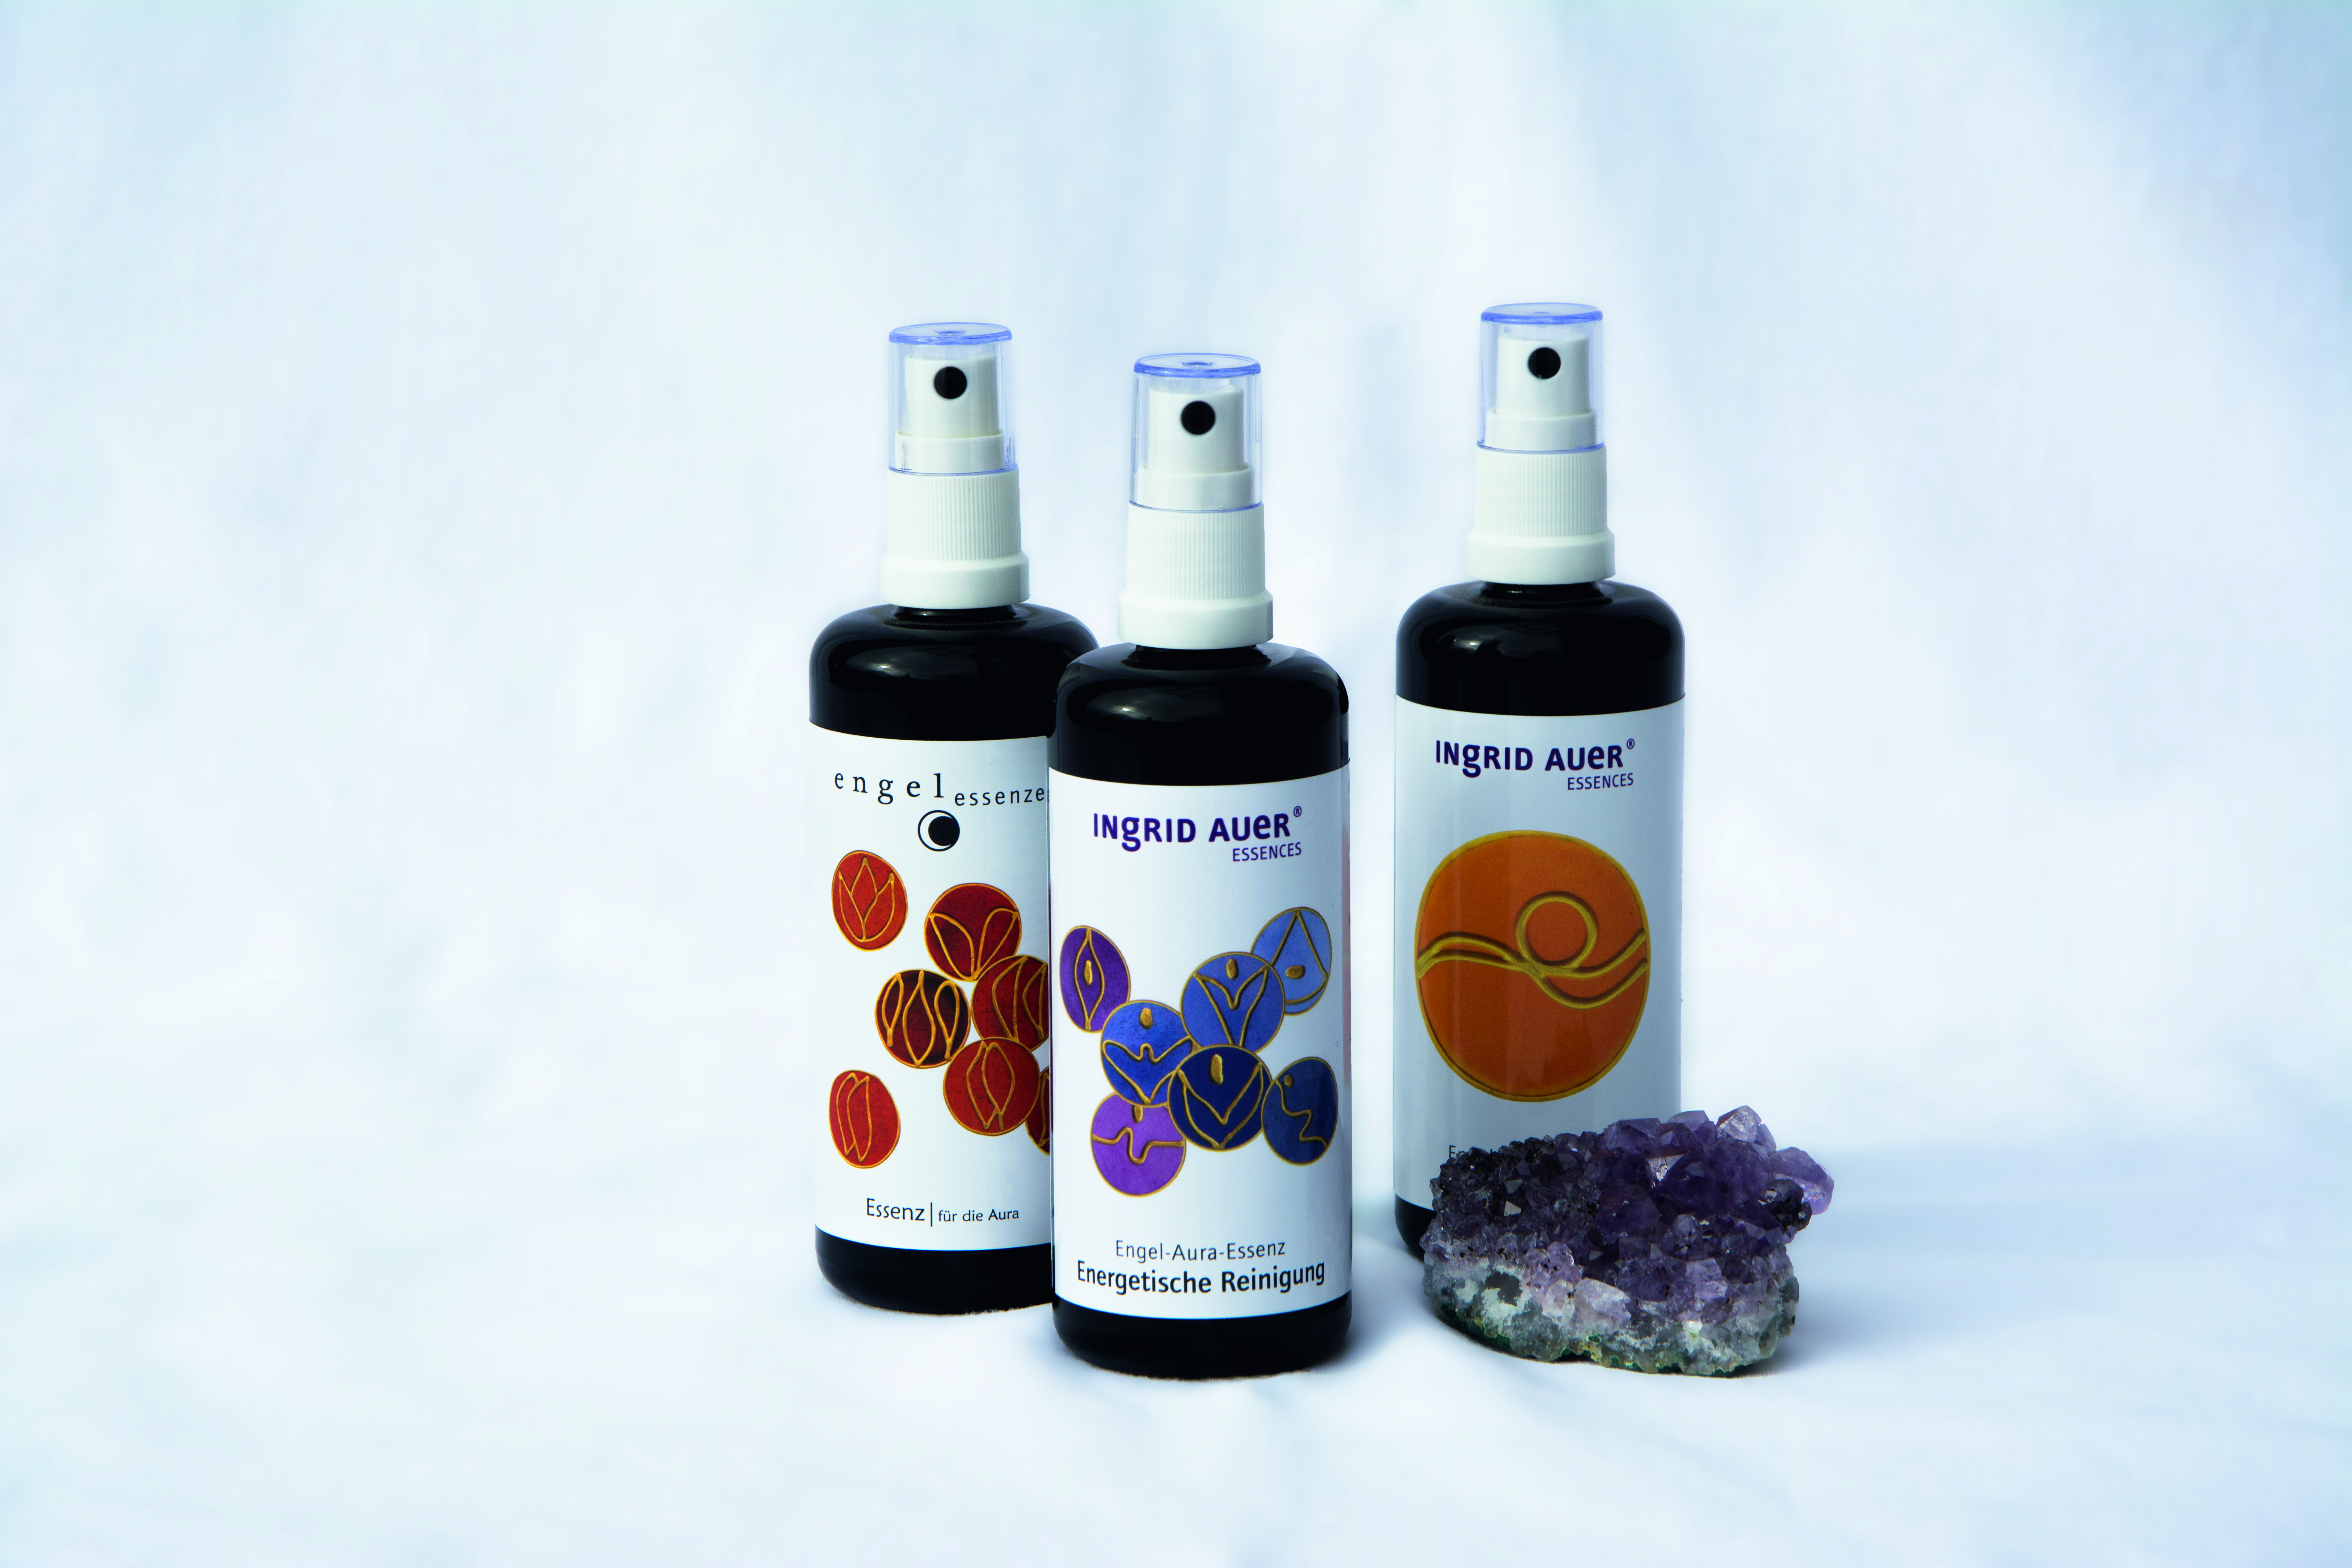
liquid, plastic, spray, color, bottle, medicine, brand, product, outdoors, container, skin, essence, treatment, flavor, homeopathy, ingrid auer, purple geode